Headlamp

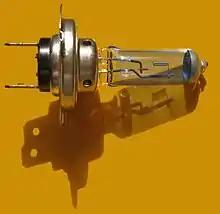
H7 bulb

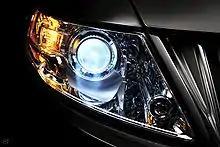
HID projector low beam headlamp illuminated on a Lincoln MKS

The first dual-filament halogen bulb to produce both a low and a high beam, the H4 (60/55 W @ 12 V, 1650/1000 lm ±15% @ 13.2 V), was released in 1971 and quickly became the predominant headlamp bulb throughout the world except in the United States, where the H4 is still not legal for automotive use. In 1989, the Americans created their own standard for a bulb called HB2: almost identical to H4 except with more stringent constraints on filament geometry and positional variance, and power consumption and light output expressed at the US test voltage of 12.8V.